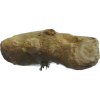
Label: ginger